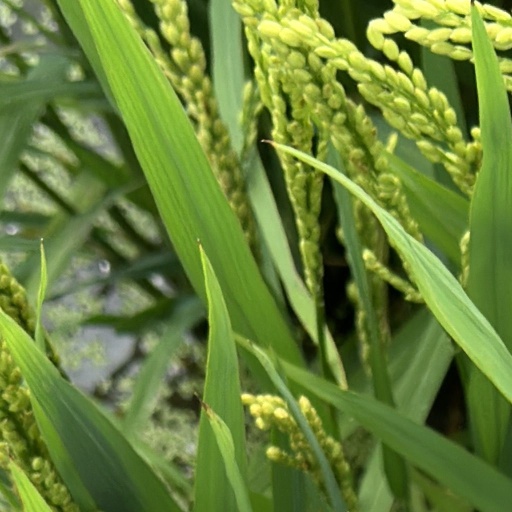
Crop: rice